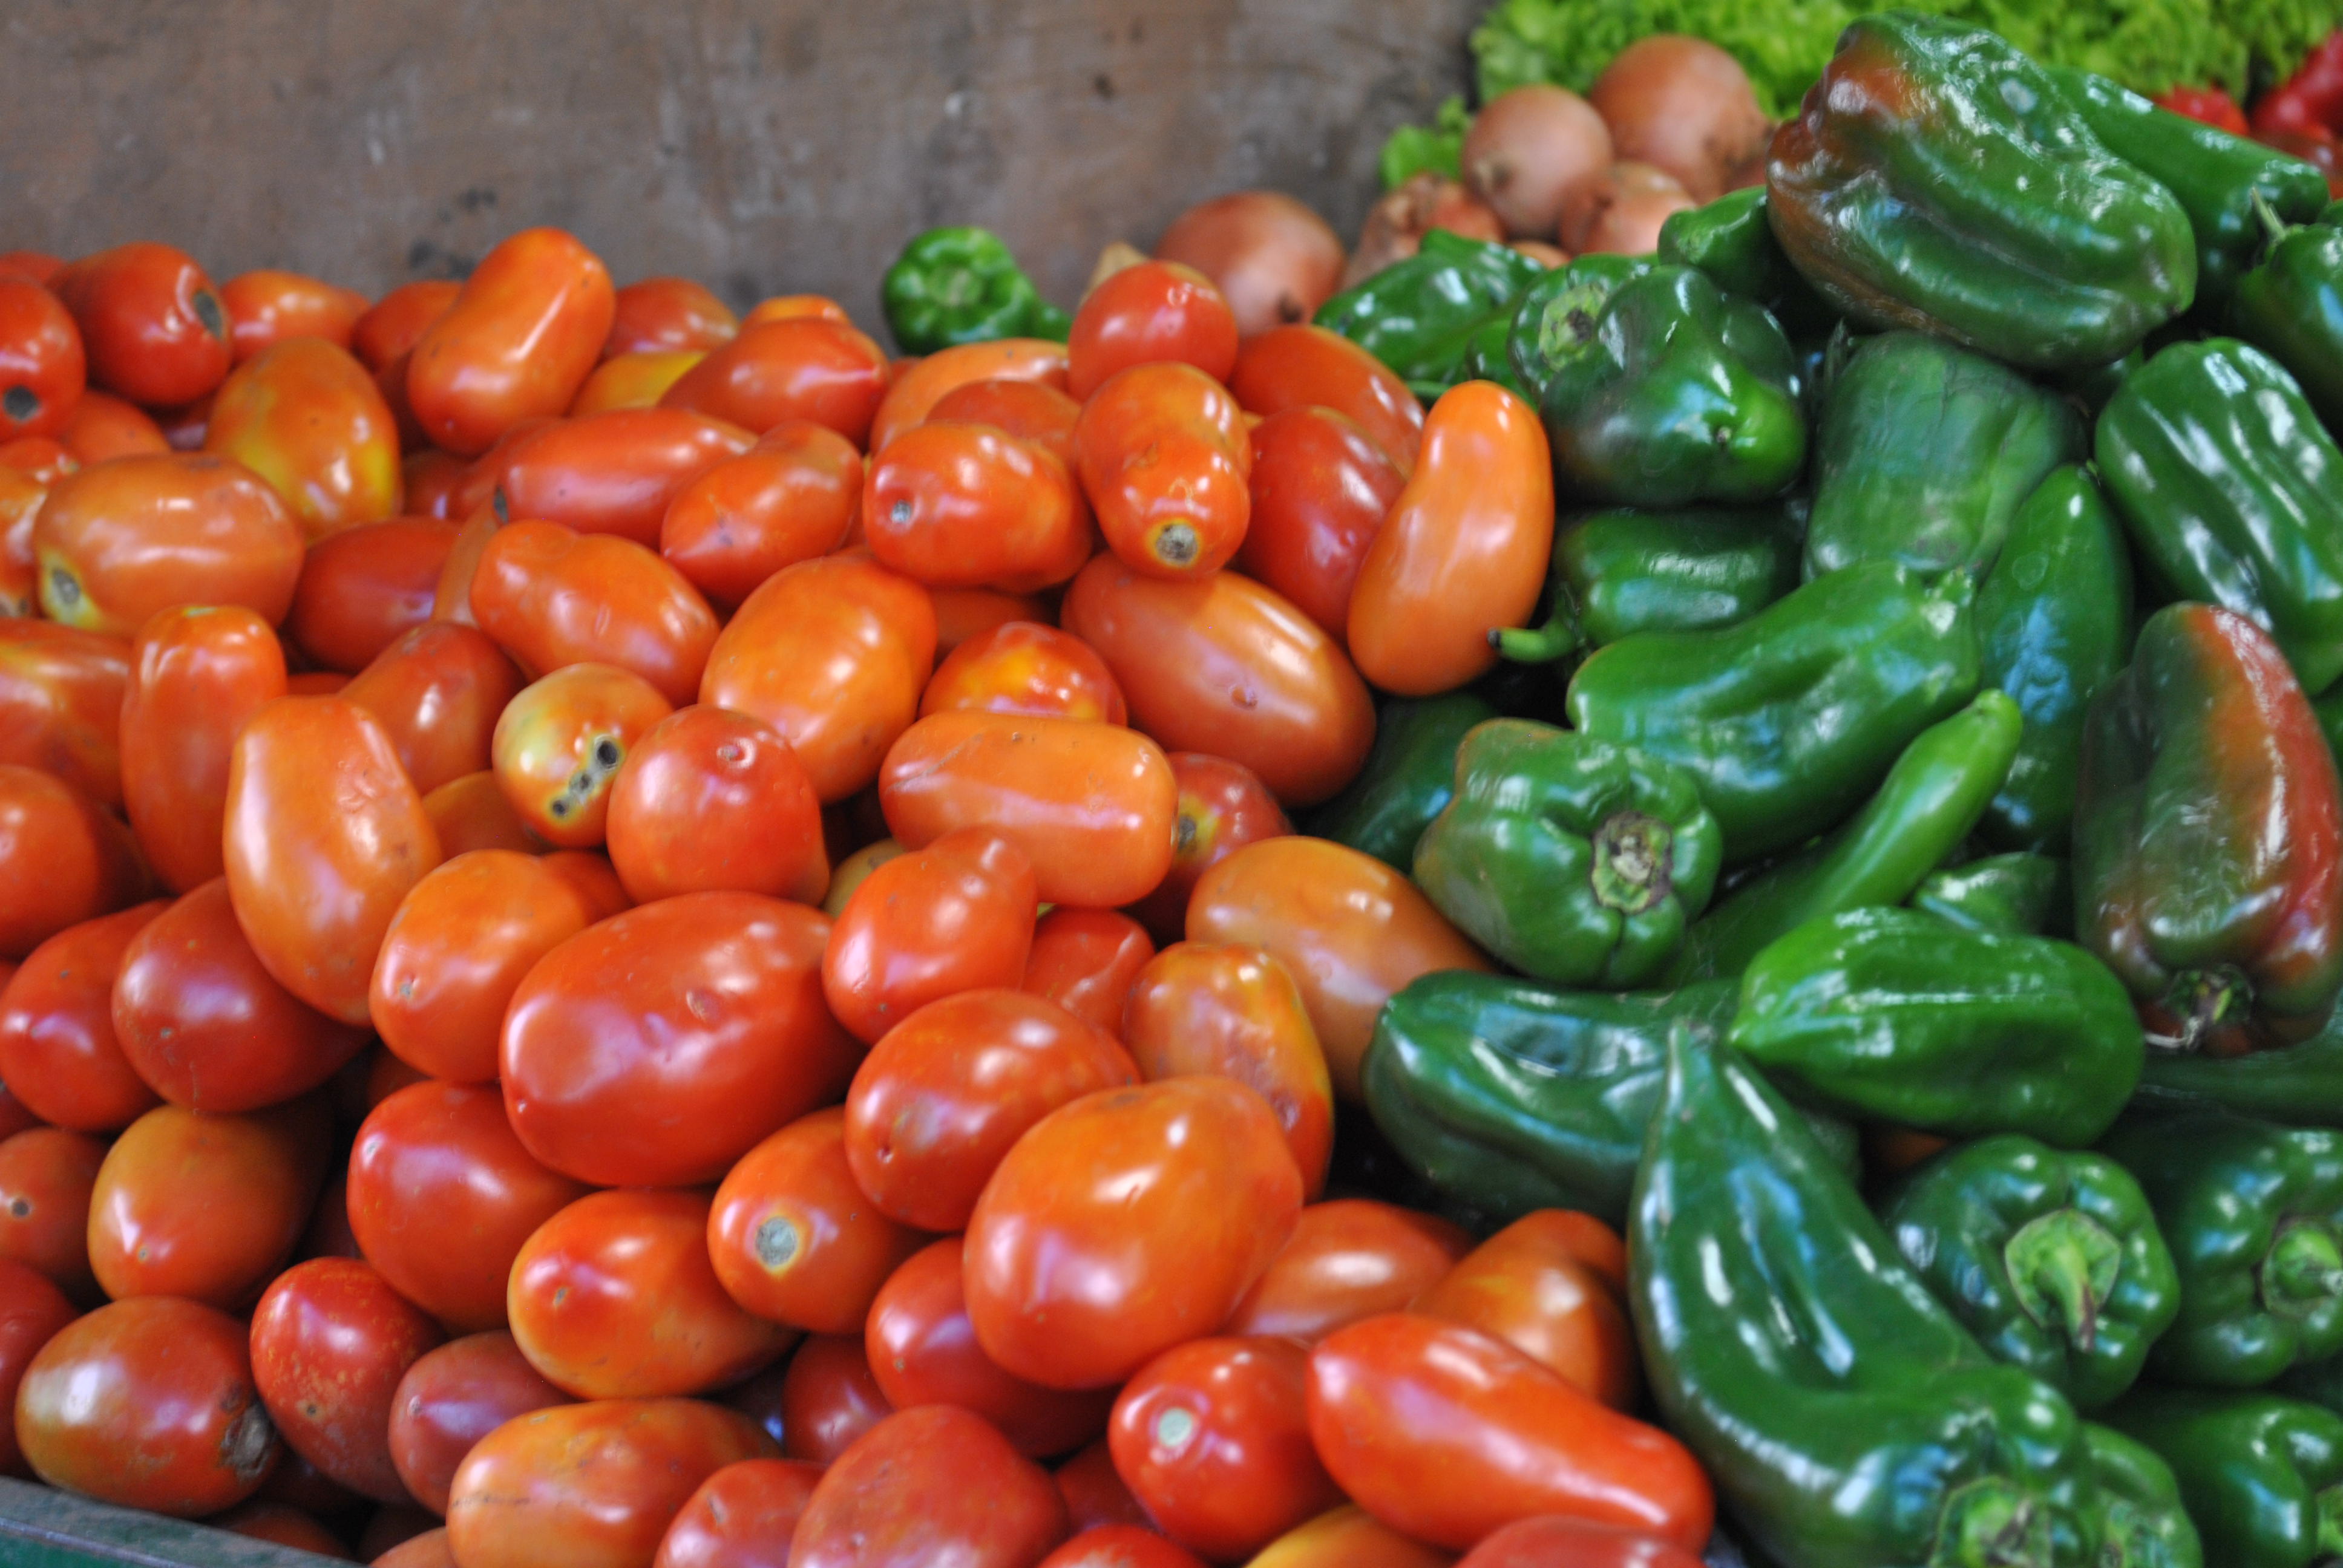
red, green, tomato, morron, fair, vegetables, fresh, contrast, natural foods, vegetable, local food, produce, fruit, plum tomato, chili pepper, bell peppers and chili peppers, peppers, vegetarian food, paprika, potato and tomato genus, food, bell pepper, whole food, superfood, peperoncini, habanero chili, nightshade family, pimiento, tabasco pepper, spice, diet food, bush tomato